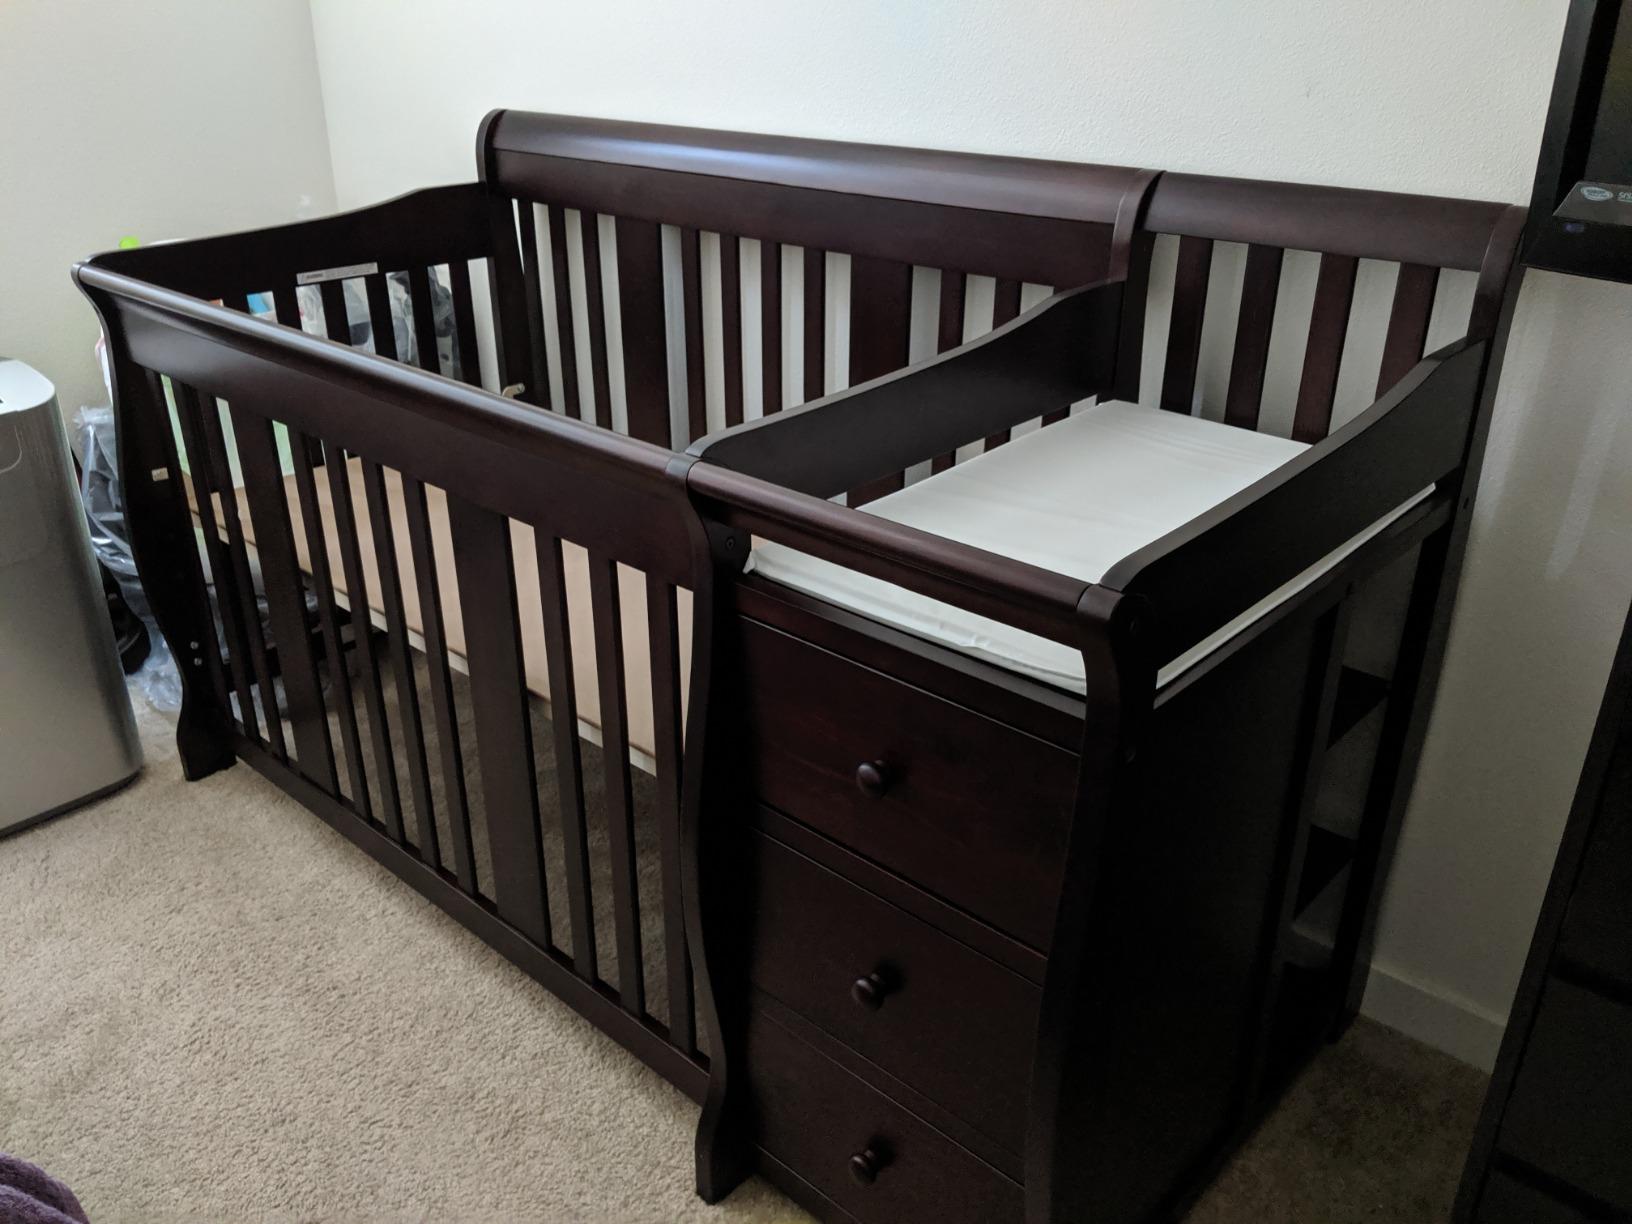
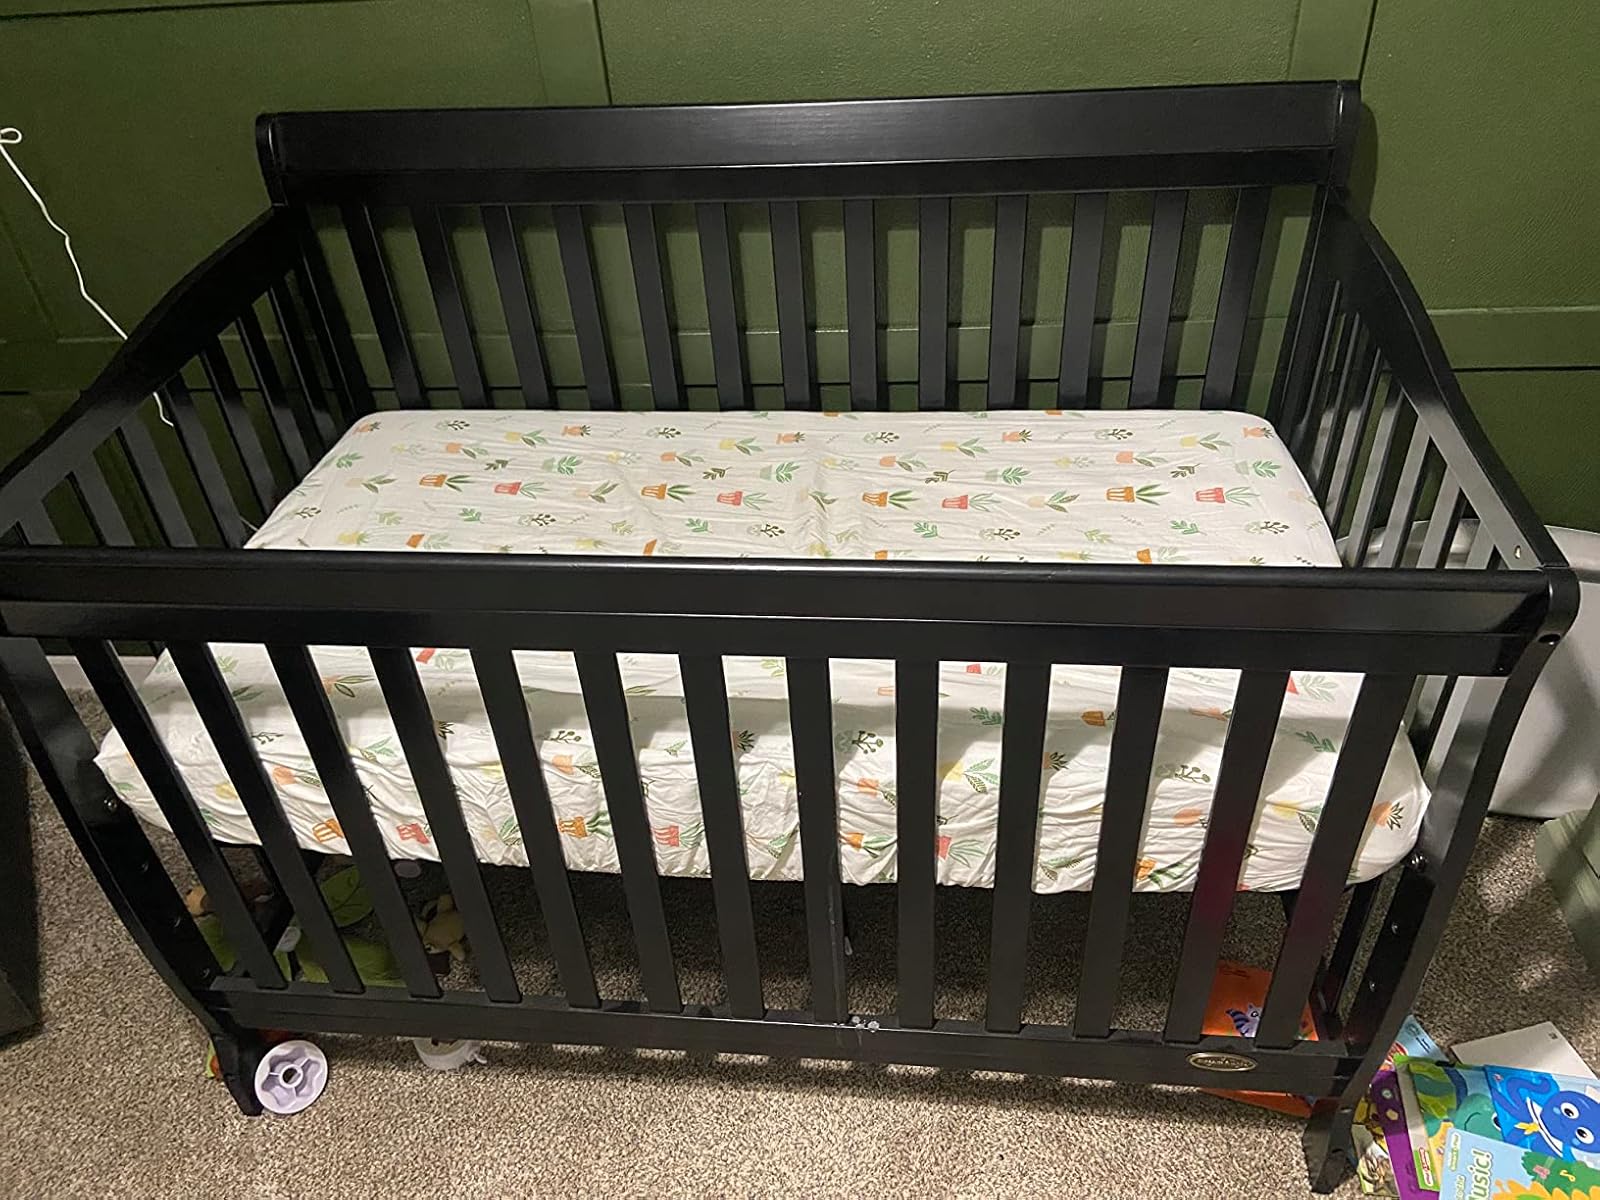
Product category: products_crib
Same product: no